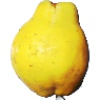
Label: quince